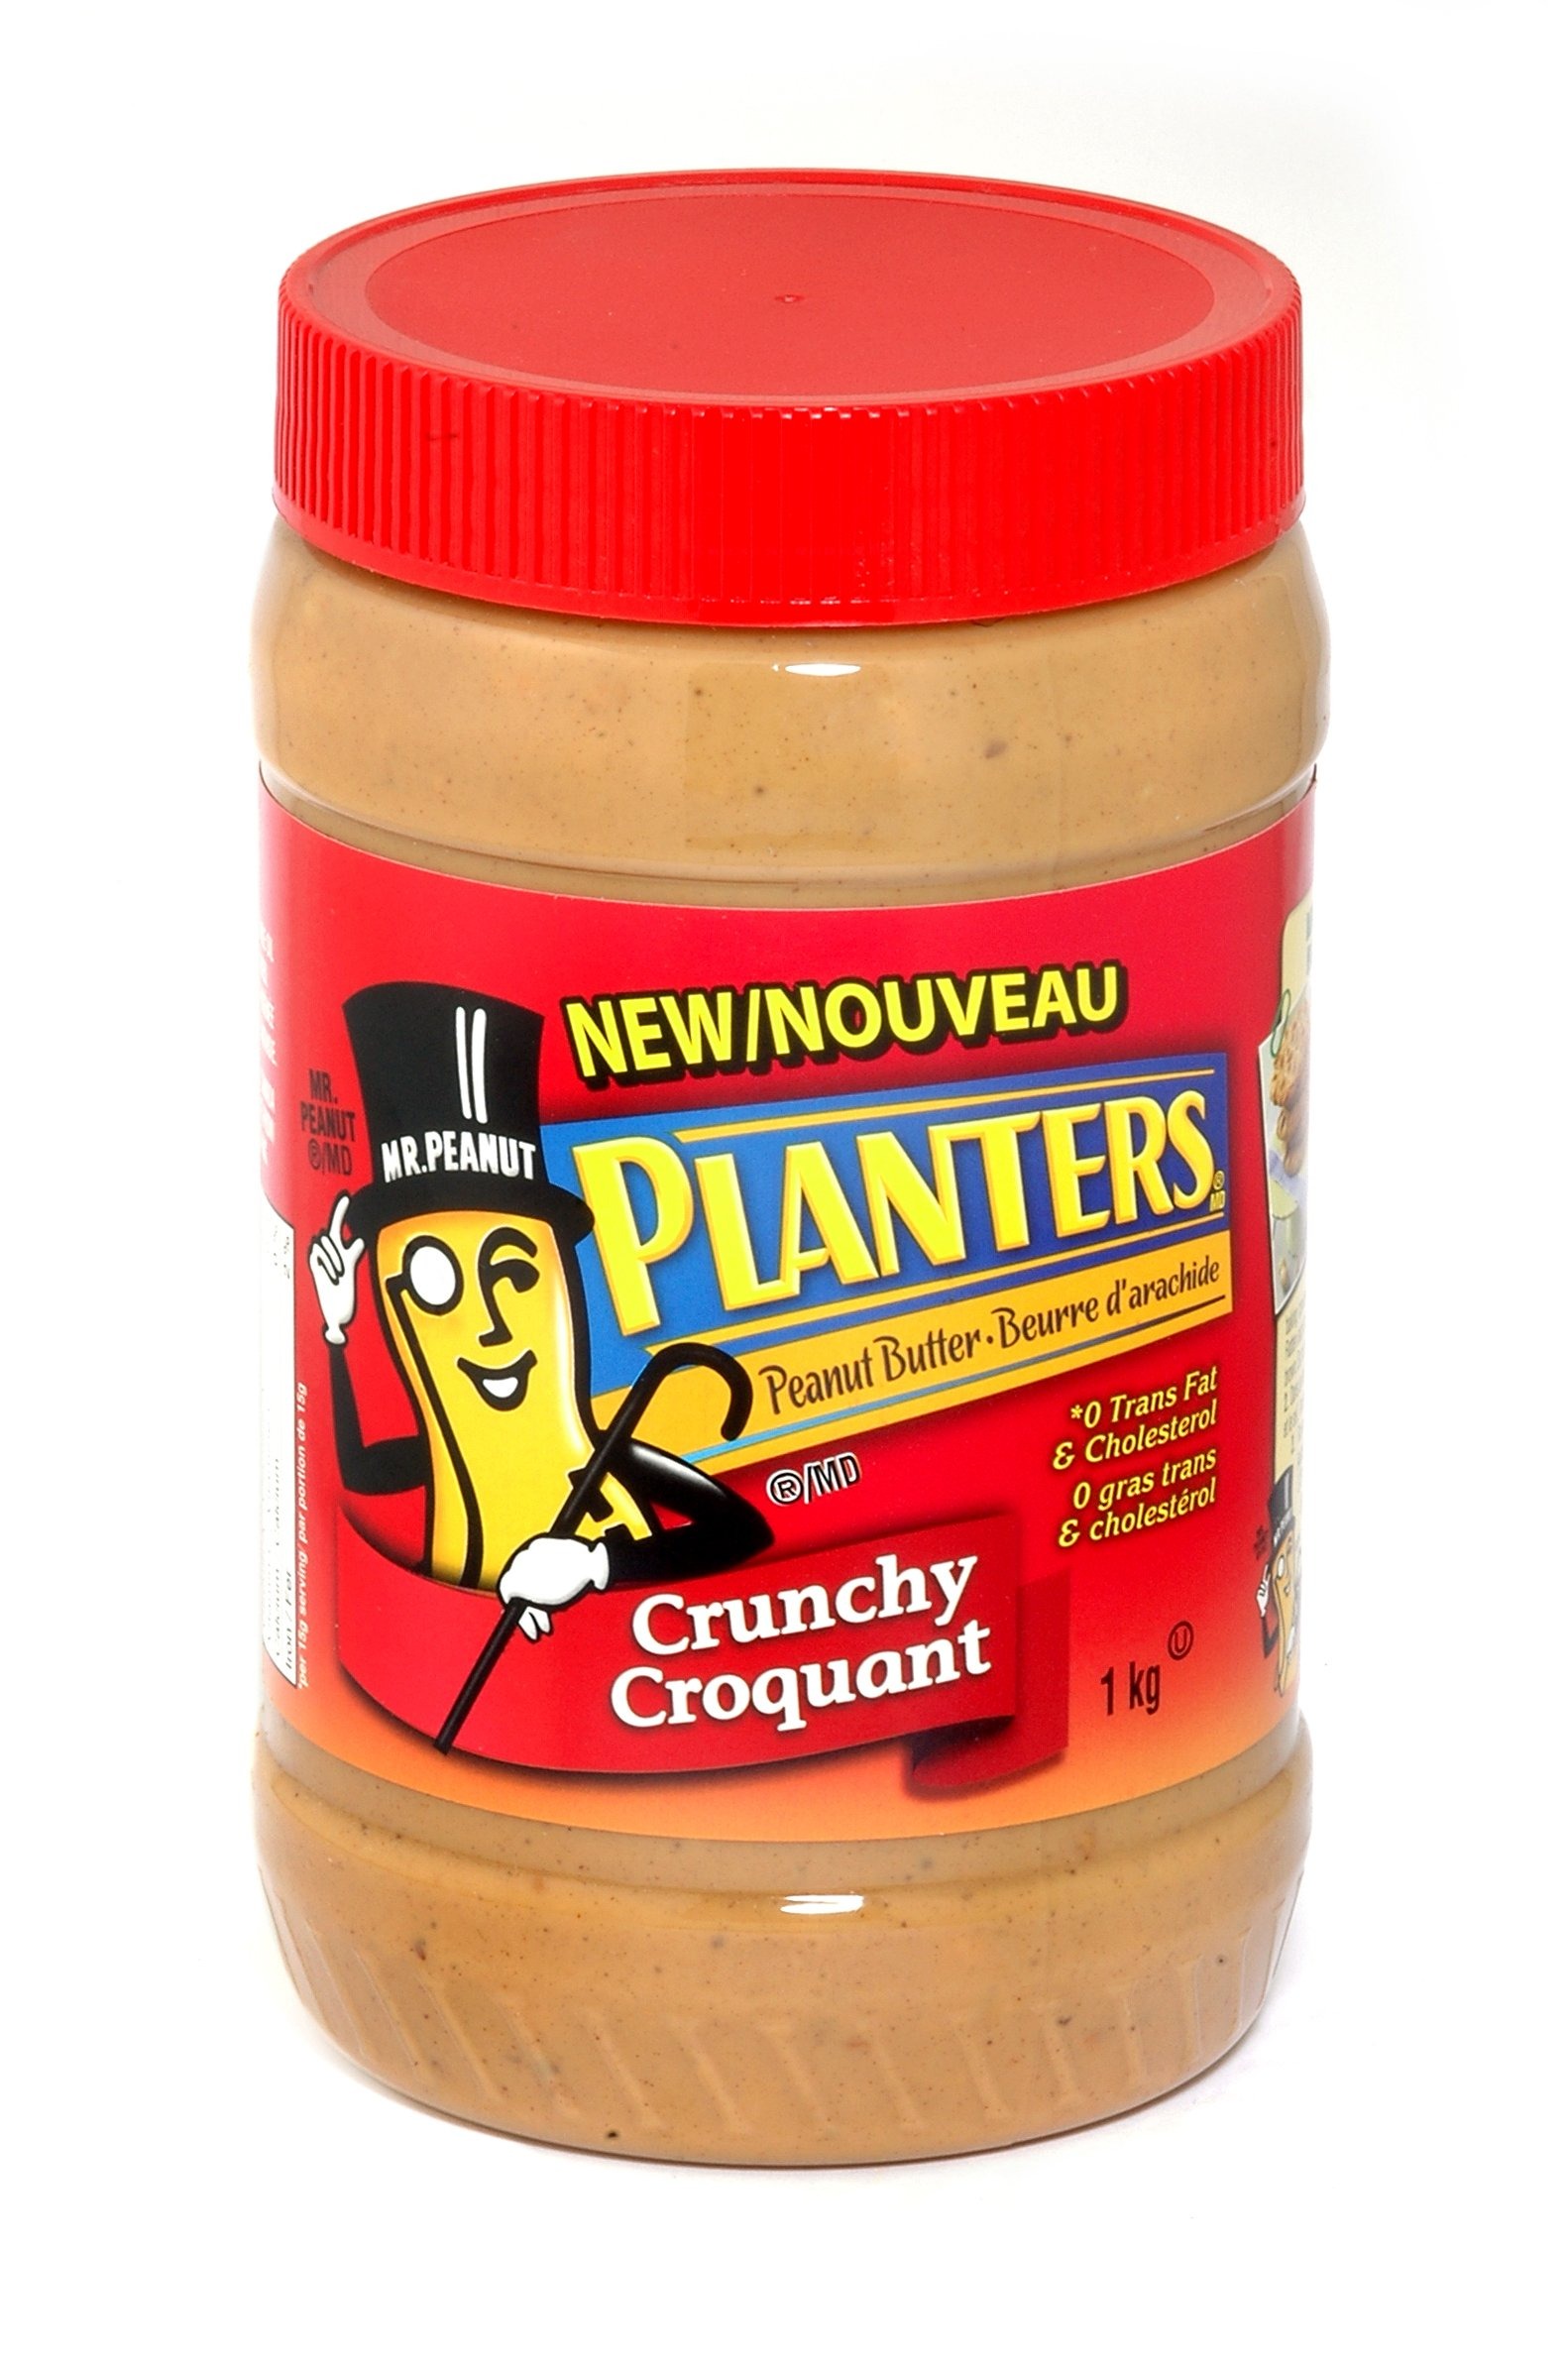
Item Name: Planters, Crunchy Peanut Butter, 1kg/35.3 oz., {Imported from Canada}
Value: 35.3
Unit: Fl Oz

Price: 28.94